The Notebooks of Lazarus Long

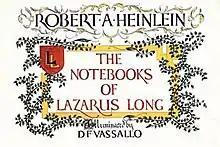
Cover for "The Notebooks of Lazarus Long"

The Notebooks of Lazarus Long is a 1978 collection of aphorisms by Robert Heinlein's main character, "Lazarus Long", excerpted from his 1973 novel "Time Enough for Love". The aphorisms were originally published as two "intermission" sections in the novel.